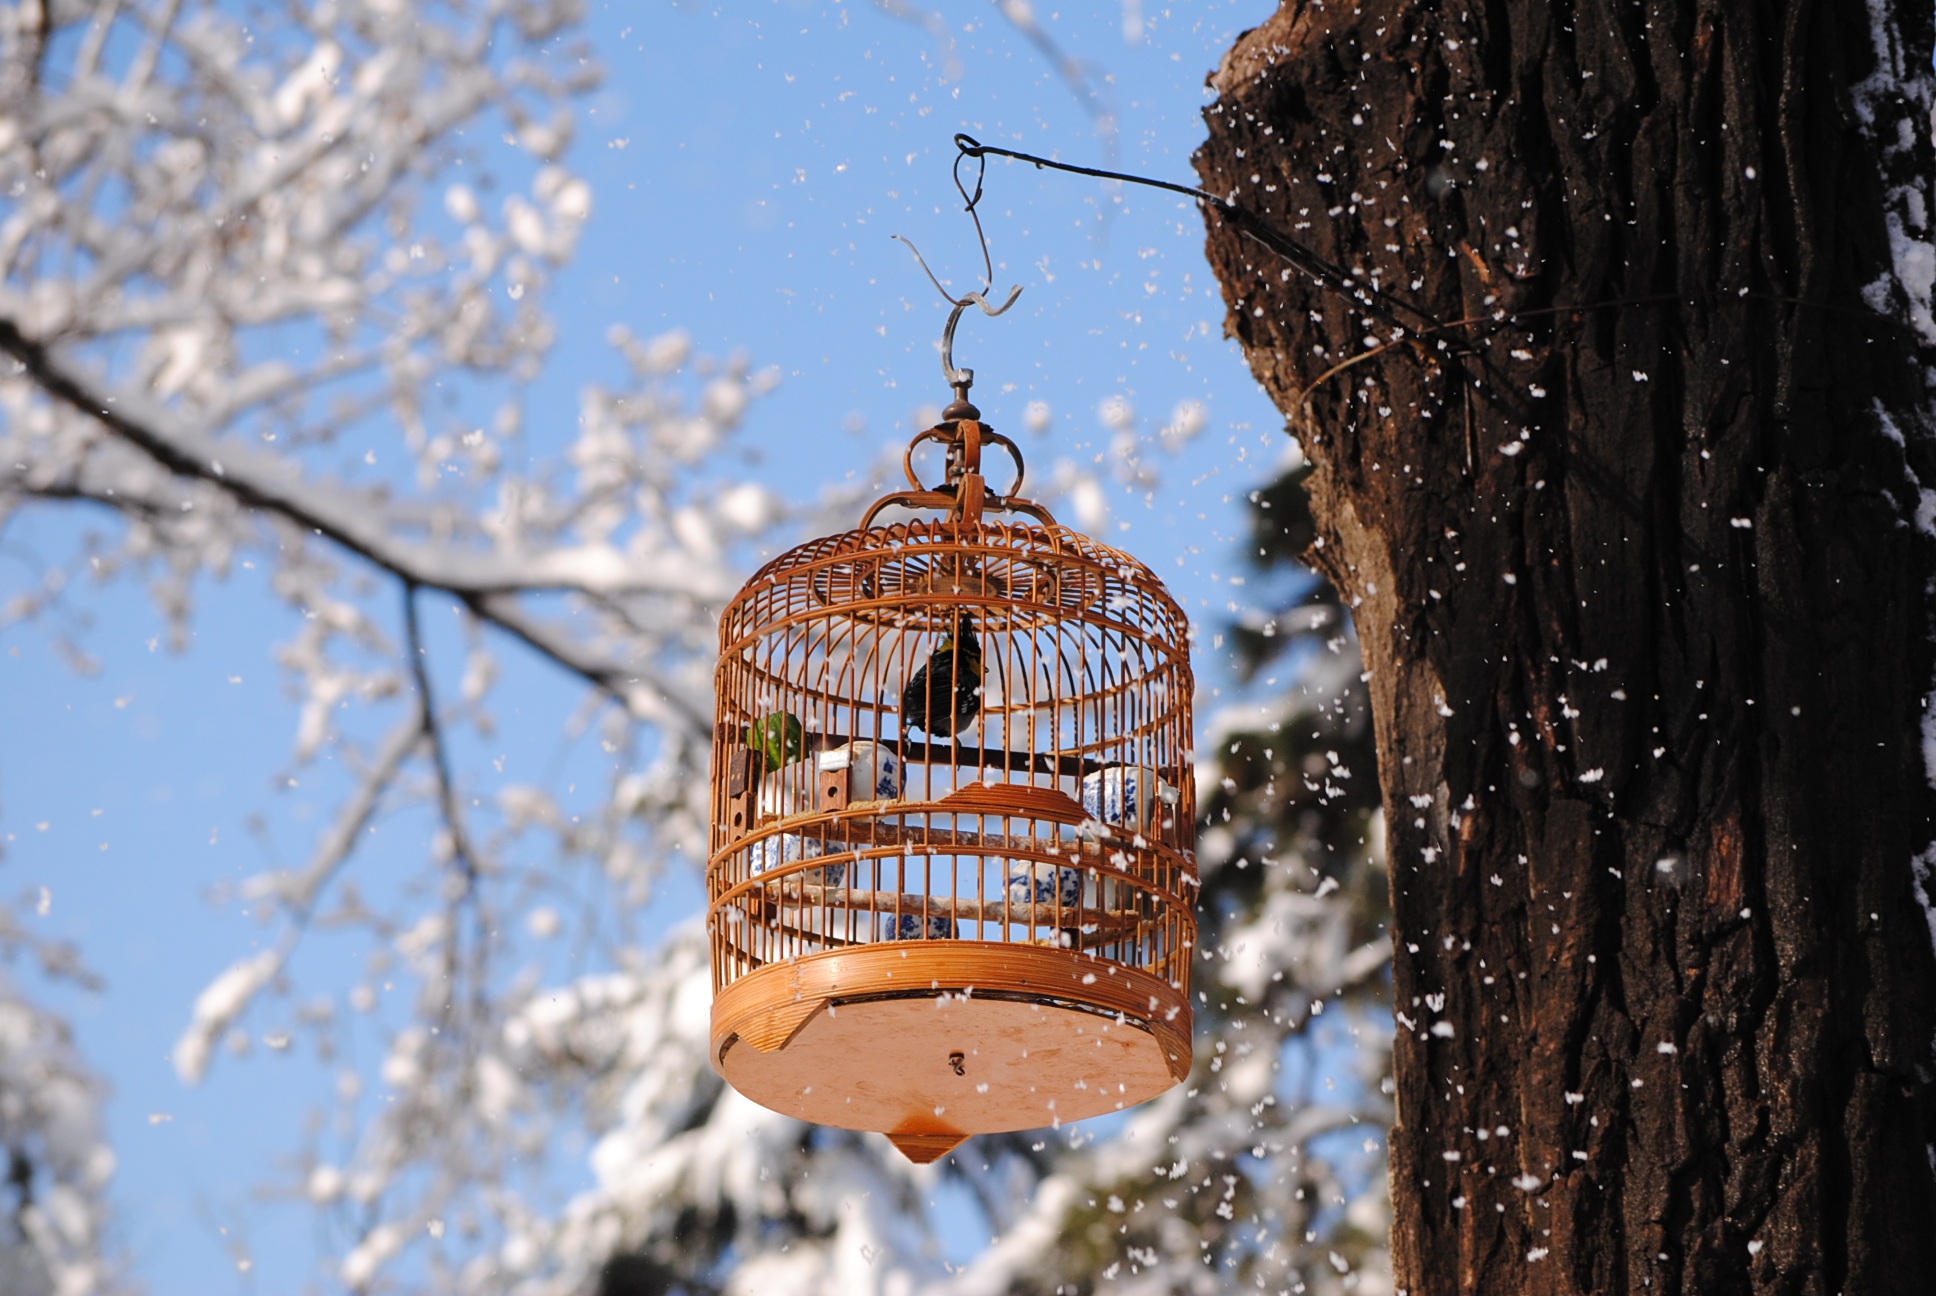
tree, outdoor, branch, snow, winter, flower, slr, ice, spring, autumn, weather, lighting, season, cage, birds, prison, freezing